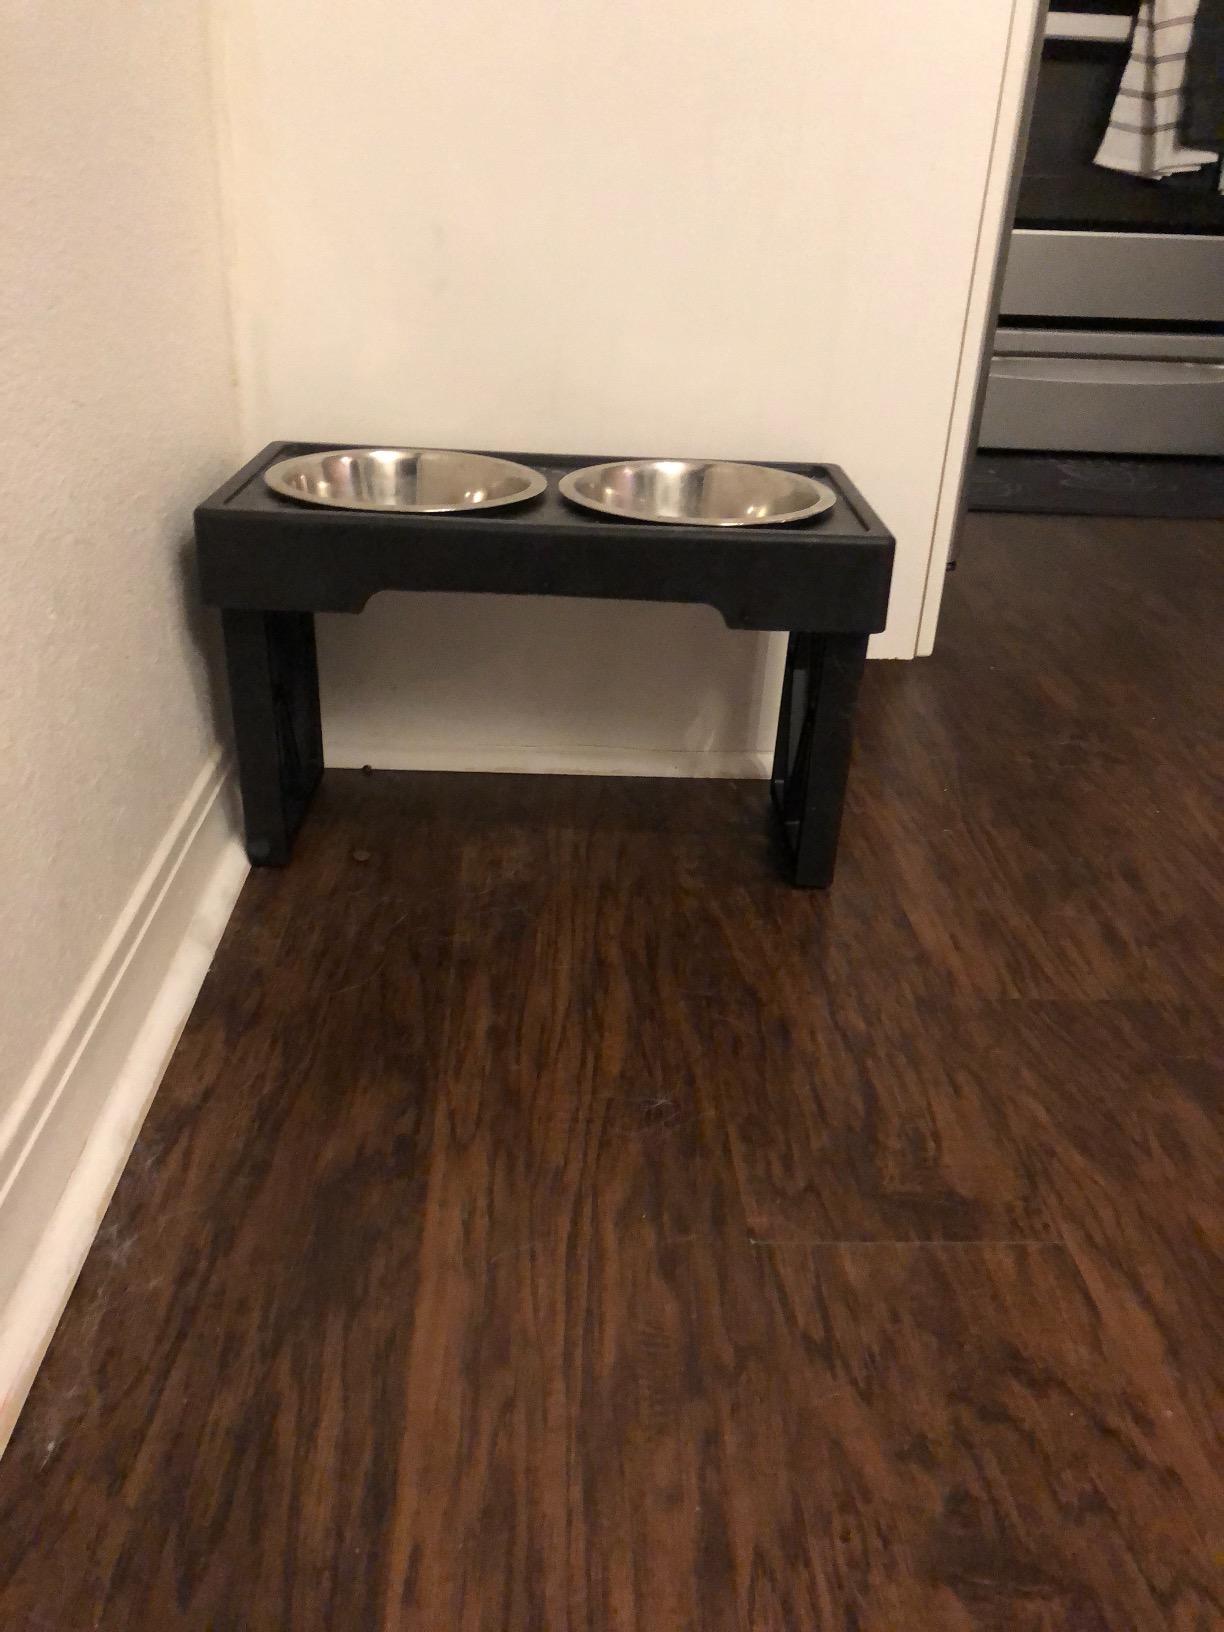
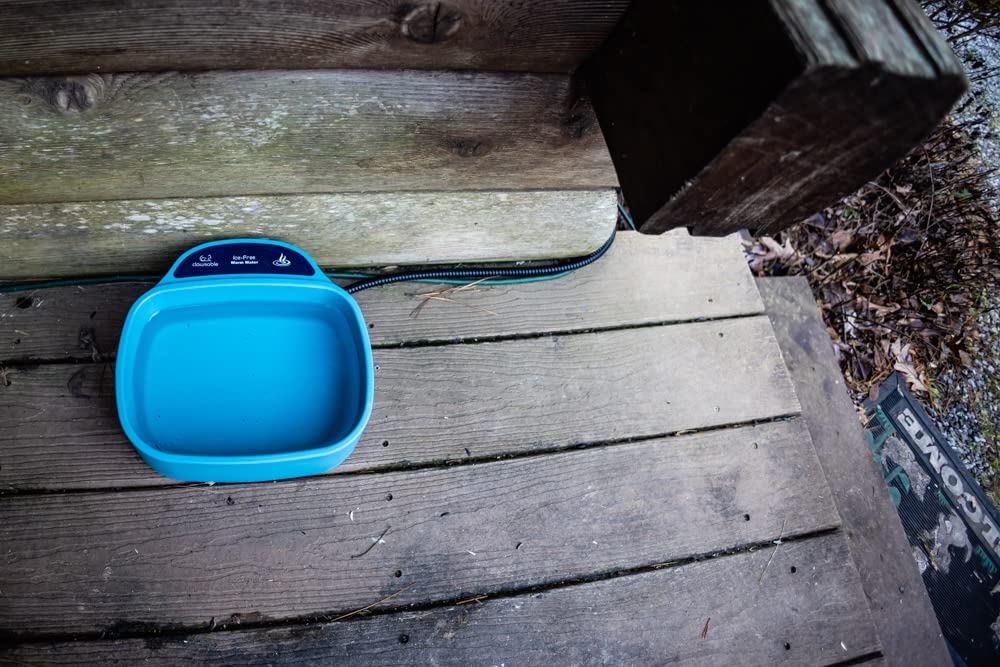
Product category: items_bowl
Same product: no